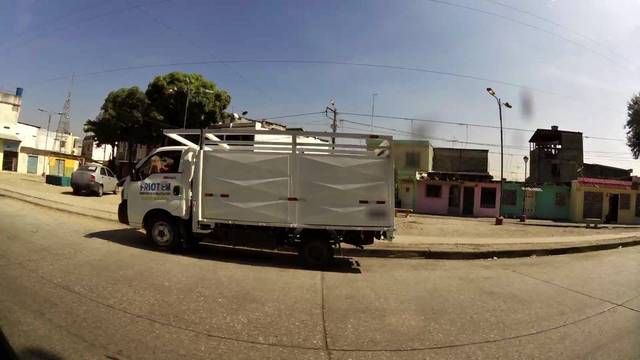
Region: Ecuador
Coordinates: -2.126, -79.891